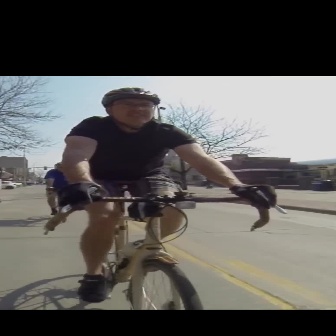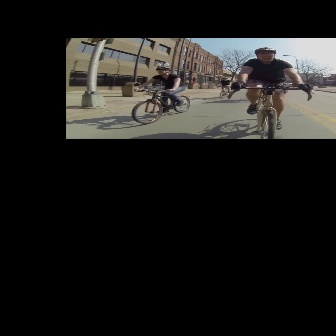
  Please identify the target specified by the bounding box [61,88,276,302] in the first image and locate it in the second image. Return the coordinates in [x_min,y_min,x_max,y_max] format.
Answer: [230,47,312,129]